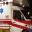
Label: ambulance